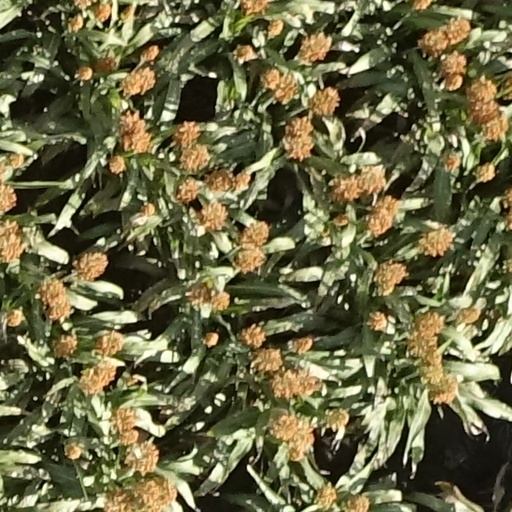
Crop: sorghum